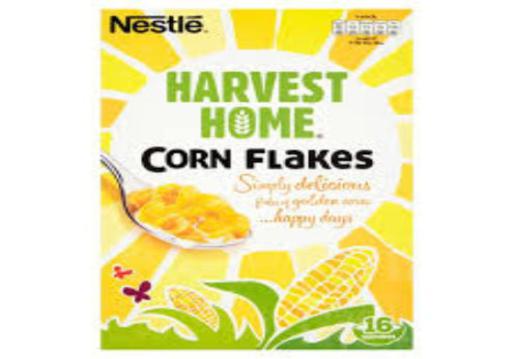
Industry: Food